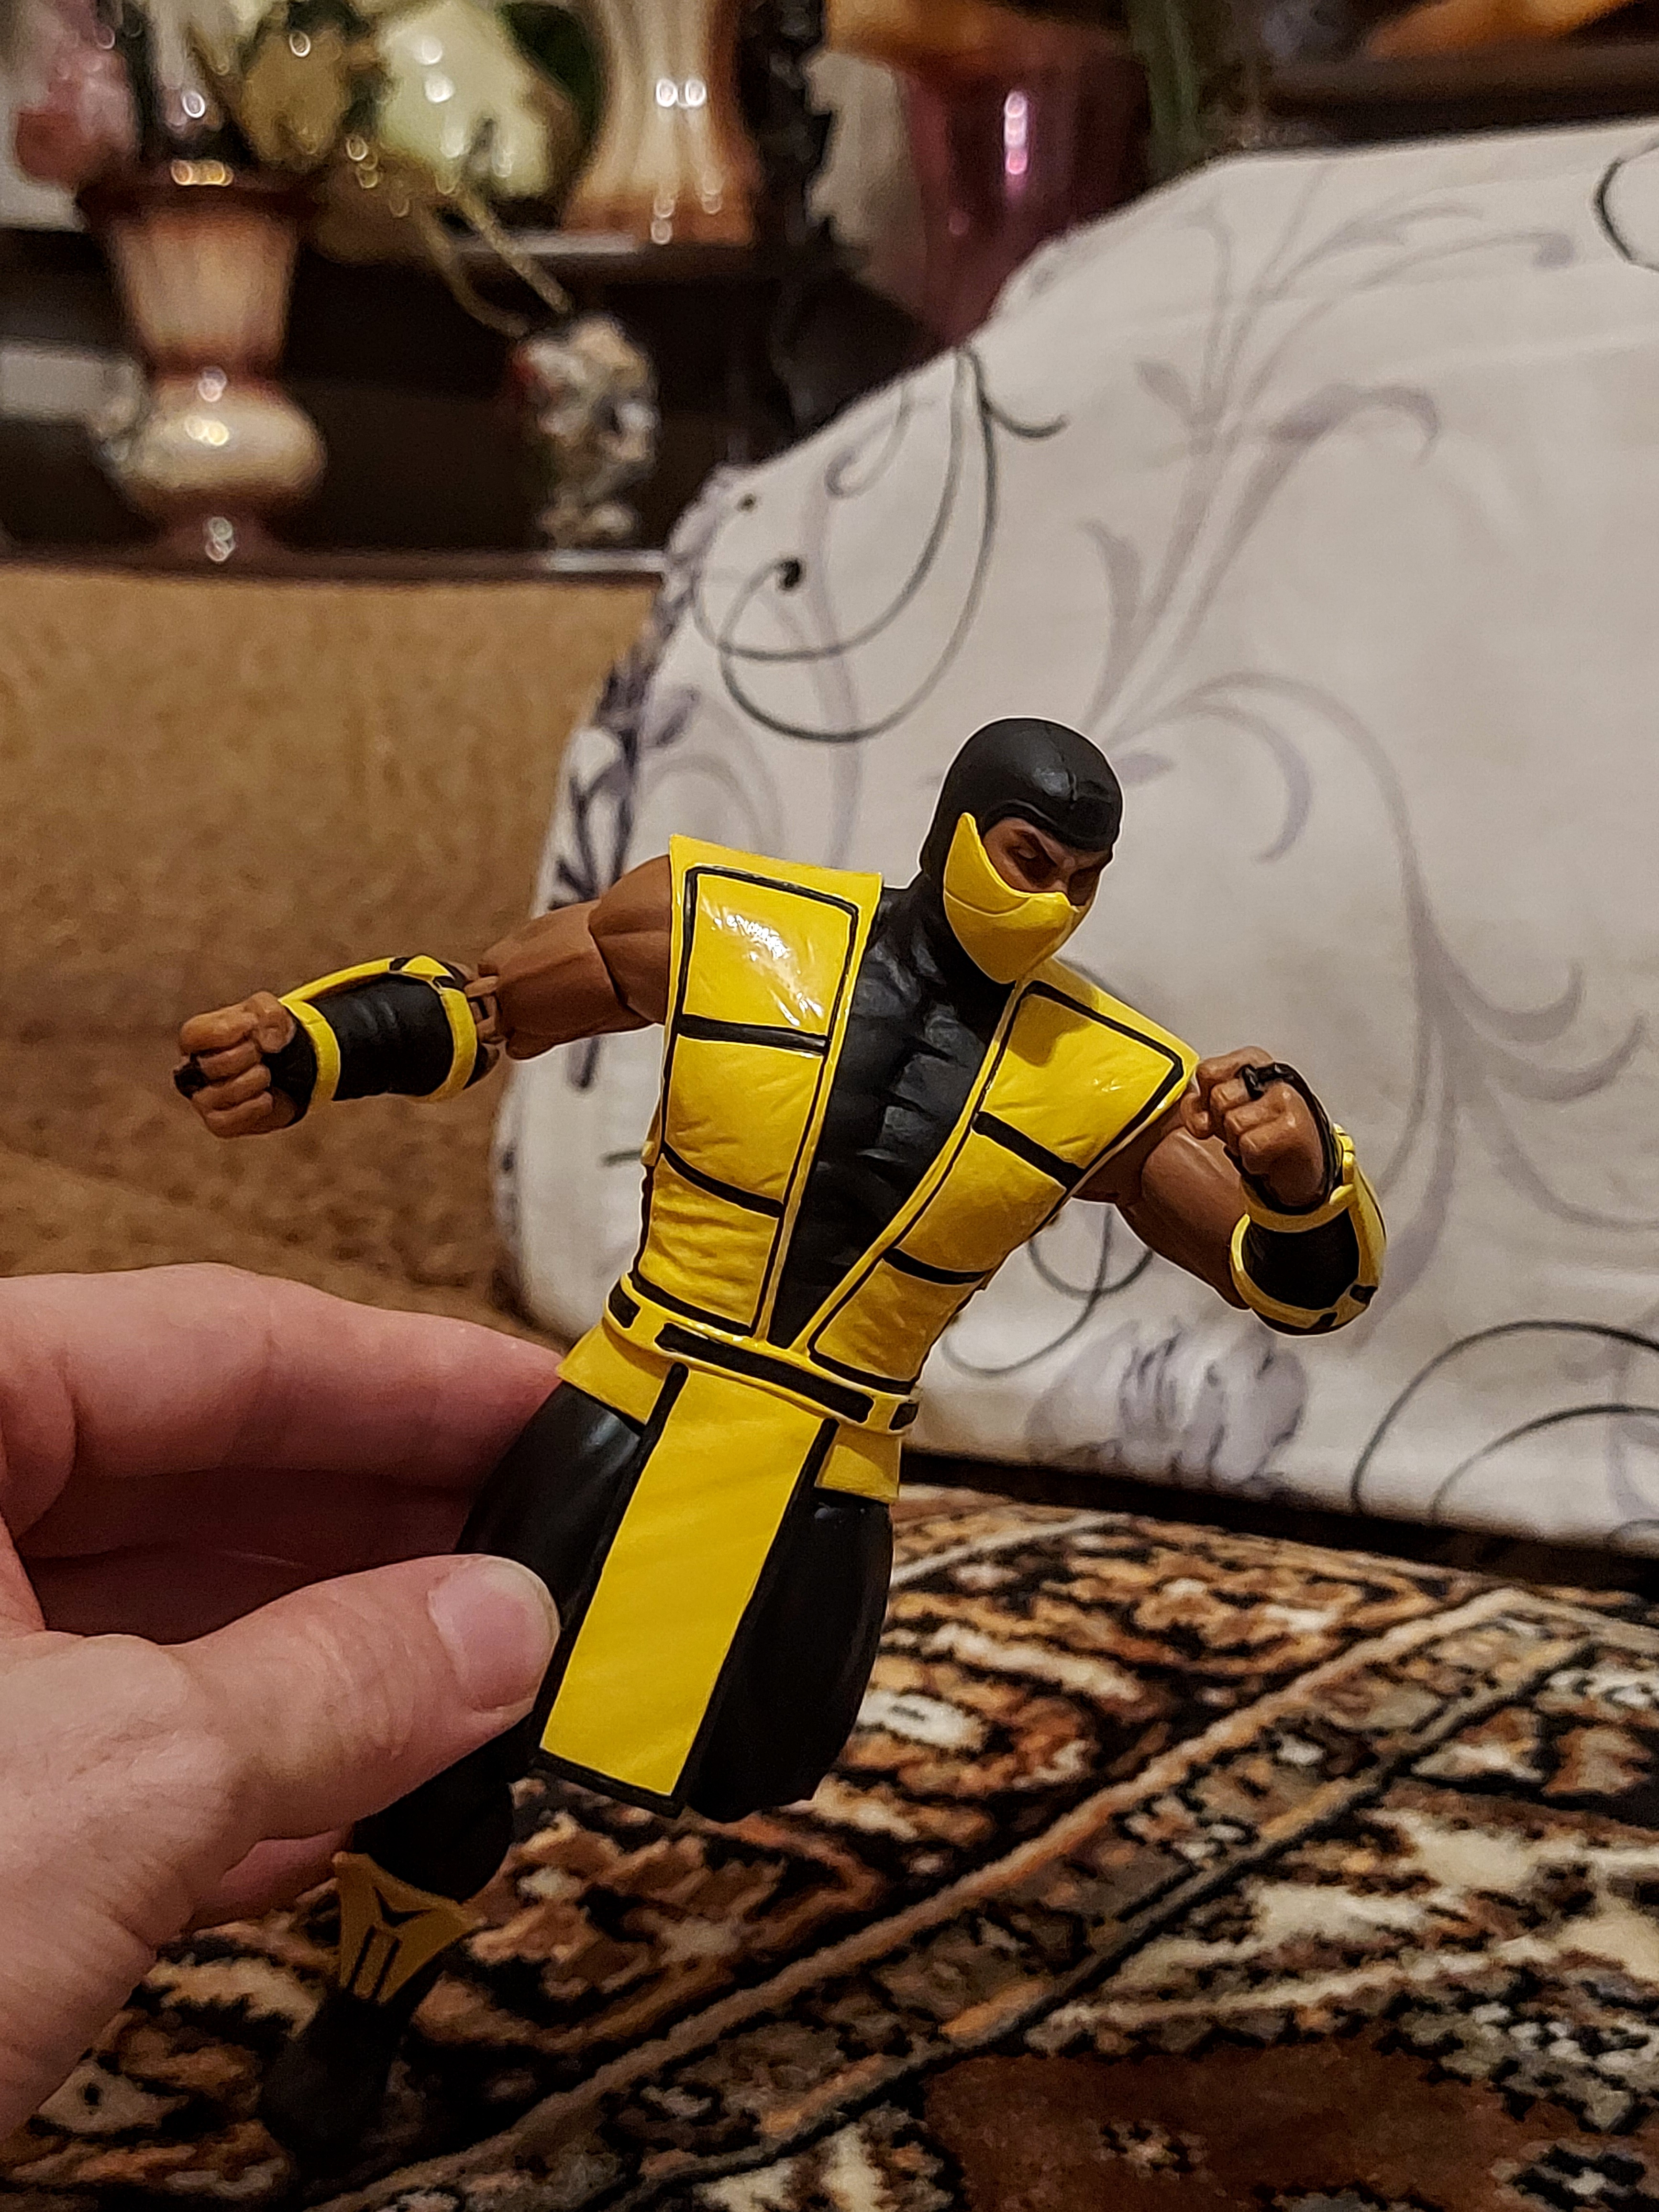
scorpion, storm, collectibles, hand, sleeve, gesture, finger, fictional character, wood, thumb, personal protective equipment, event, fashion accessory, action figure, toy, nail, animation, fun, fiction, pattern, font, illustration, human leg, armour, uniform, street fashion, costume design, costume, recreation